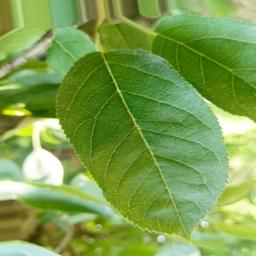
Label: Healthy